Sattar Khan

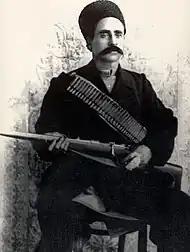

Most of the cities of Azarbaijan province were cleared of royalist military forces by October 1908. Mohammad Ali Shah authorized the reopening of the Majles in Tehran in order to try and placate the opposition.